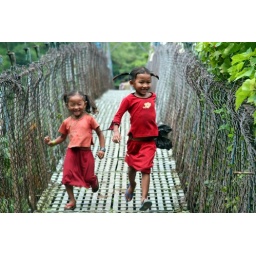
1. Two girls over bridge on the way to Syange